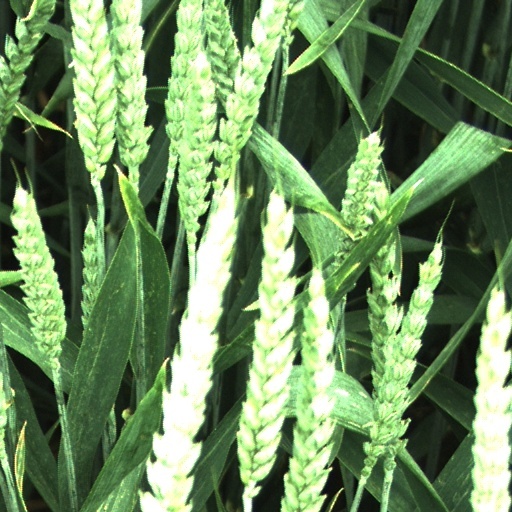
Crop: wheat